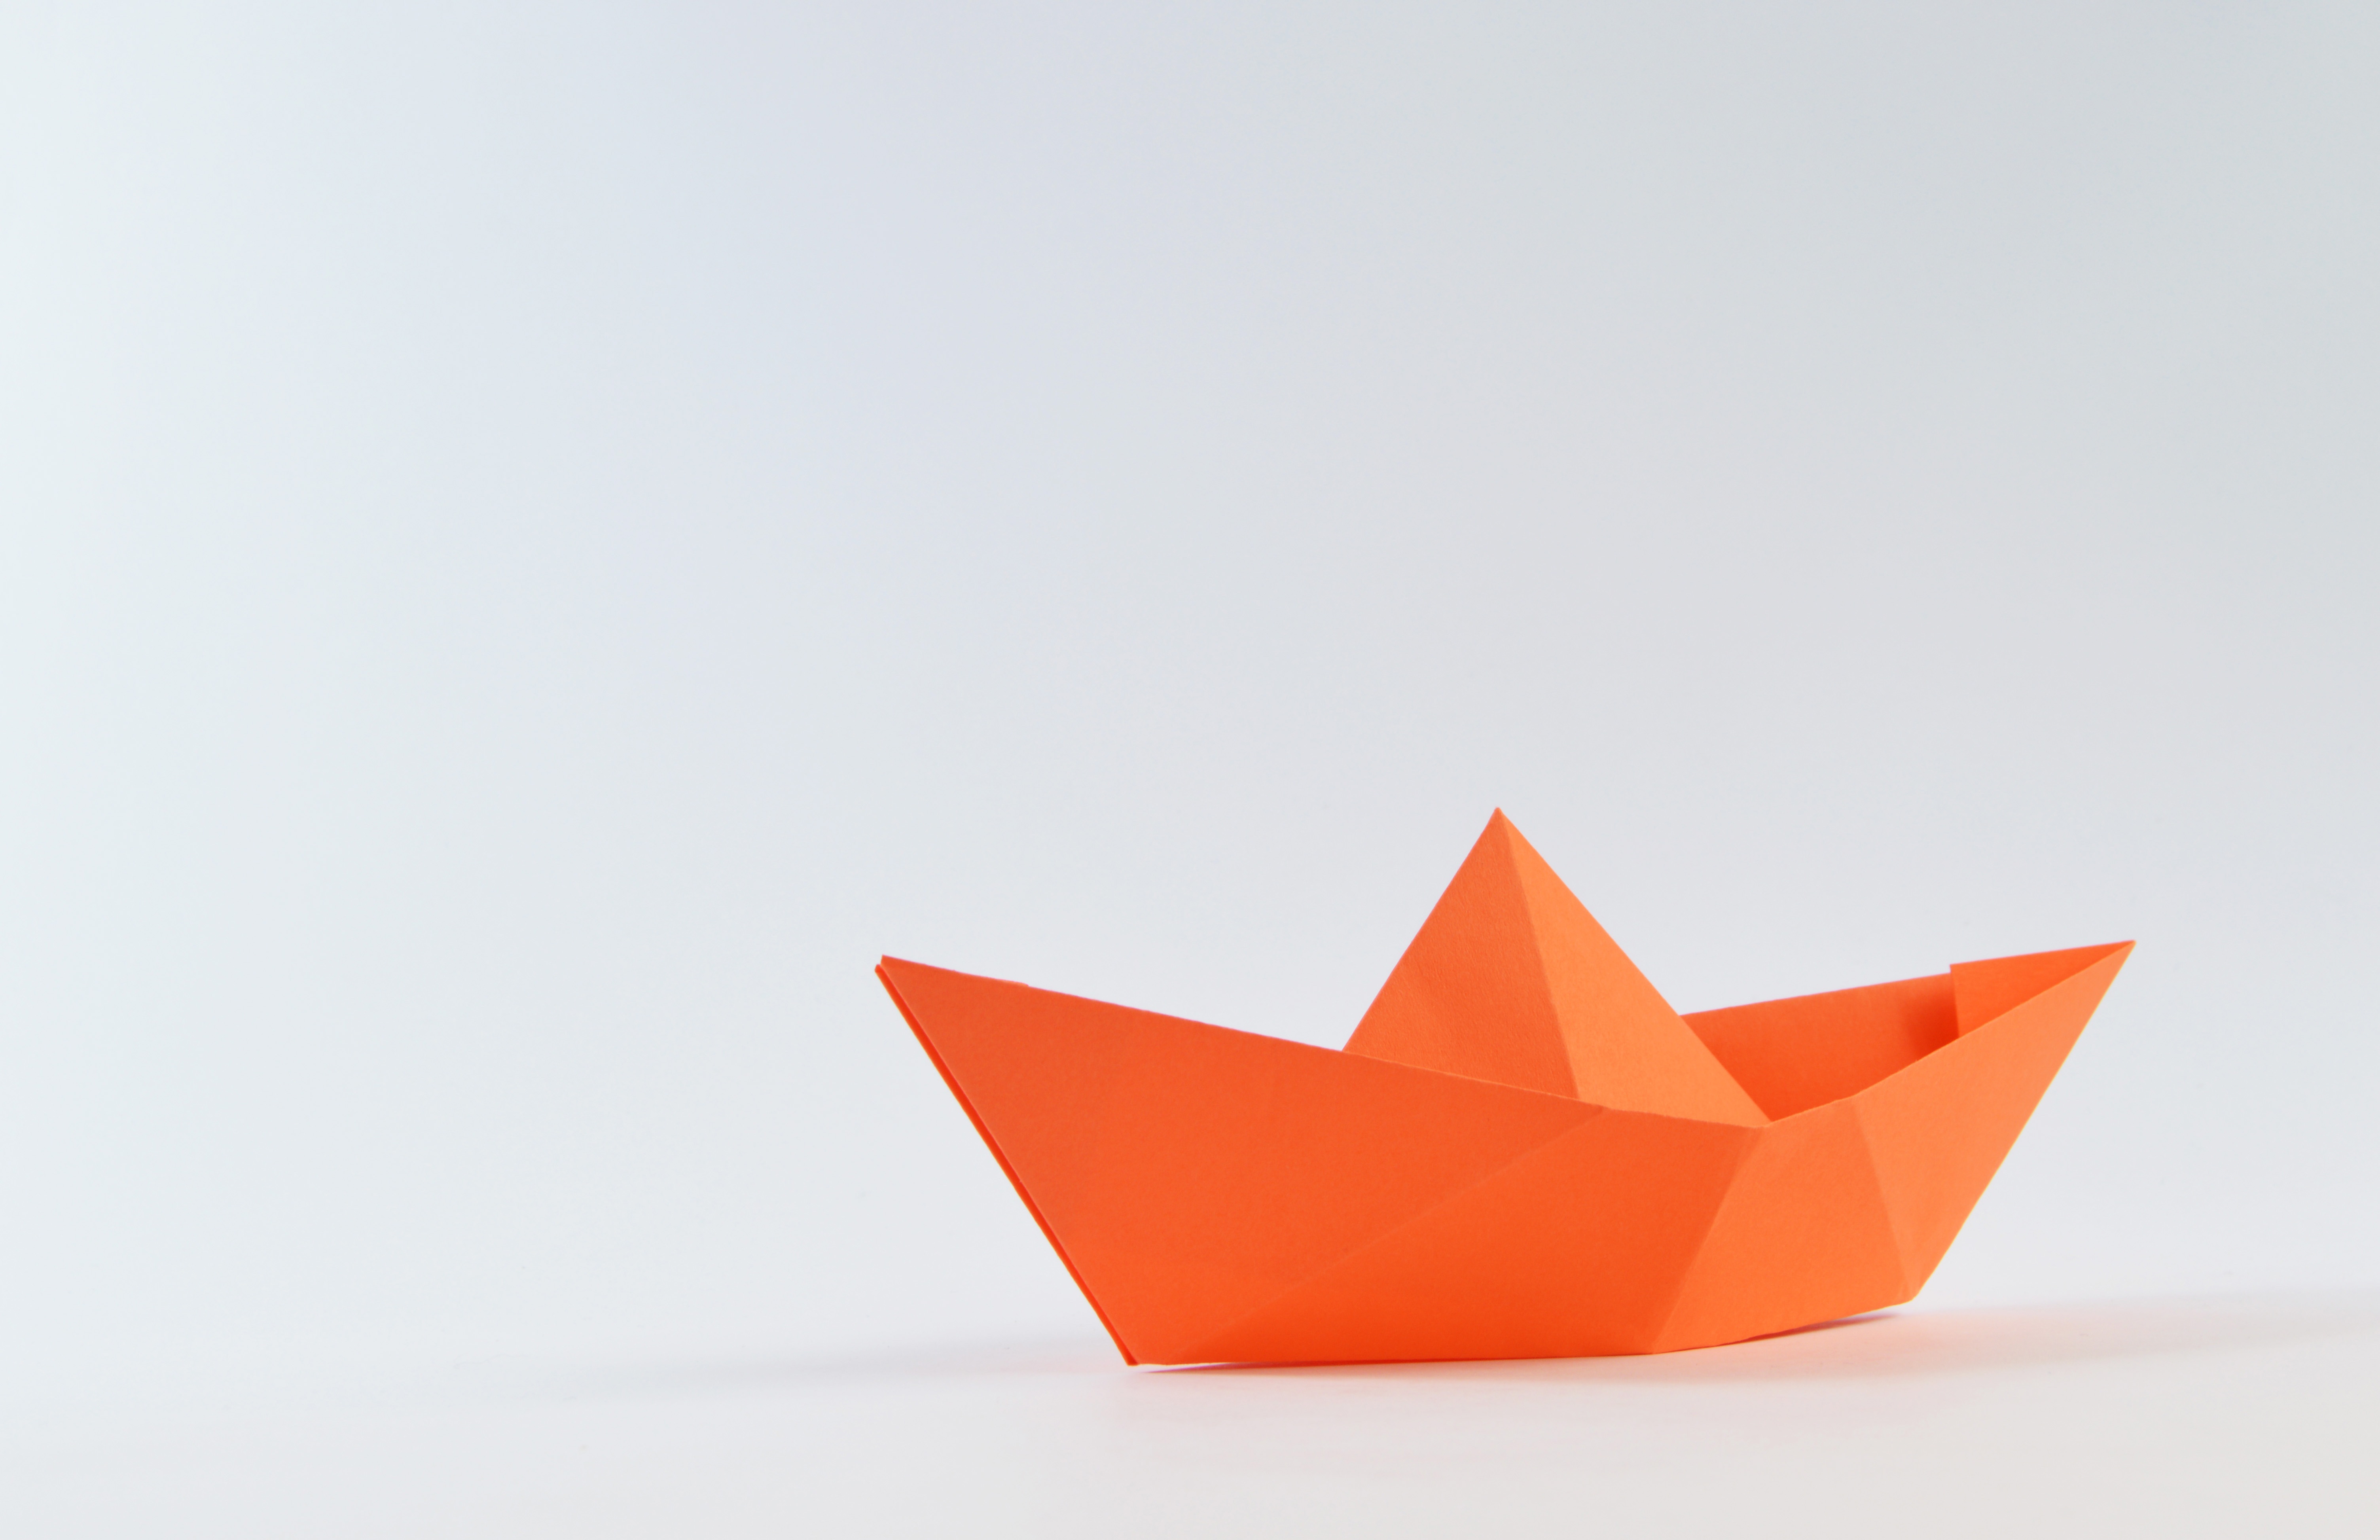
white, boat, wheel, isolated, travel, transport, symbol, sailing, blue, freedom, paper, sailboat, art, background, illustration, concept, navigation, shape, lead, leader, metaphor, origami, crock, summary, origami paper